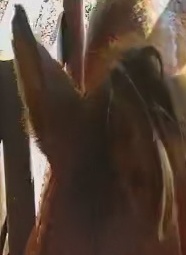
Face region: ears (position_of_ears)
Pain indicator: not_present